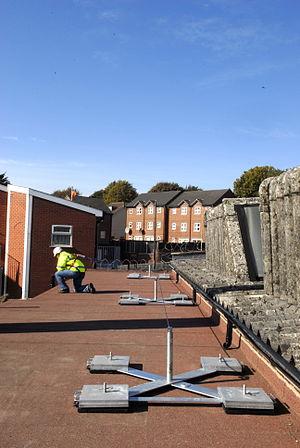
WireAnka est une ligne de vie autoportante de KeeSafety SAS
Une ligne de vie est un dispositif de sécurité permettant à son utilisateur de s’y attacher afin de se sécuriser contre les risques de chute. Elle est utilisée en escalade, dans les parcours acrobatiques en hauteur, les travaux en hauteur et sur les bateaux, en particulier les voiliers et certains zodiaques.